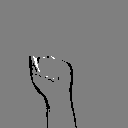
ASL letter: a